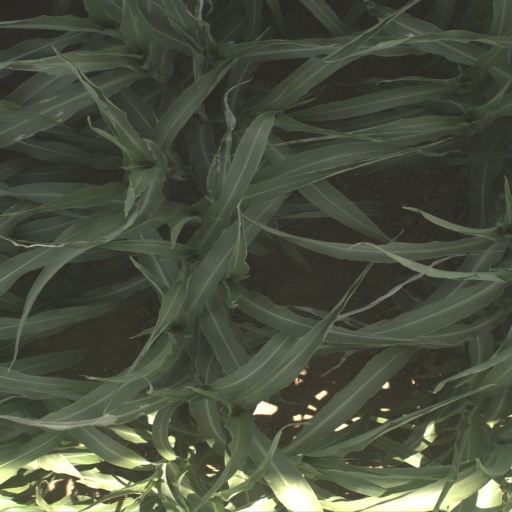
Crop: sorghum